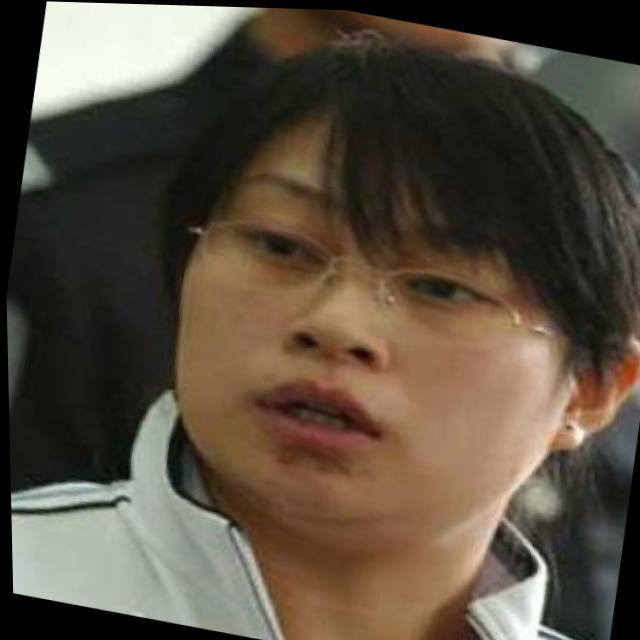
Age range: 21-44